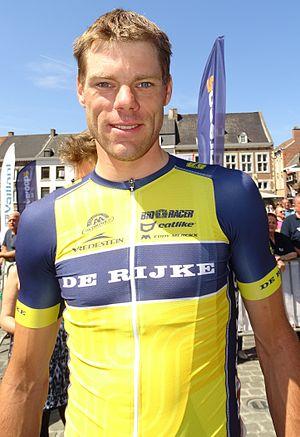
Reportage réalisé le dimanche 14 juin à l'occasion du départ et de l'arrivée du Tour du Limbourg 2015 à Tongres, Belgique.
Wouter Mol, né le 17 avril 1982 à Wognum, est un coureur cycliste néerlandais, professionnel de 2009 à 2013 au sein de la formation Vacansoleil. Il est actuellement membre de l'équipe continentale Join-S-De Rijke.
La saison 2015 de l'équipe cycliste Join-S-De Rijke est la treizième de cette équipe.